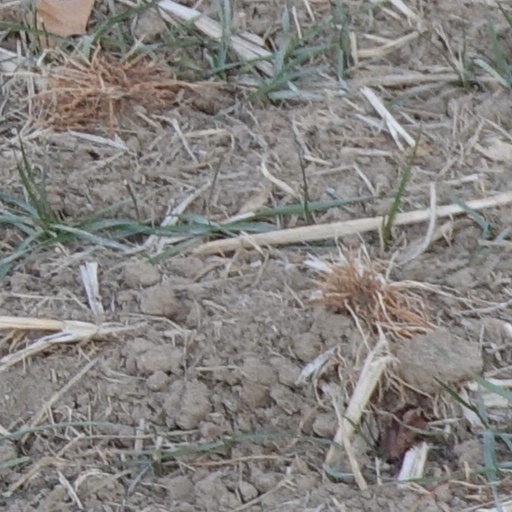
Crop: wheat